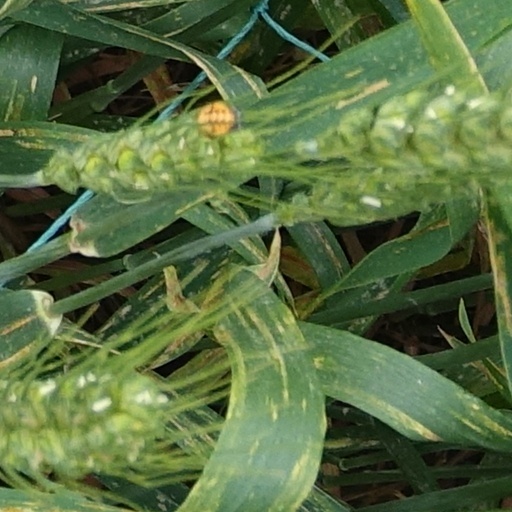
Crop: wheat